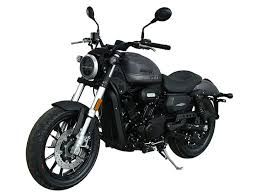
Vehicle type: Motorcycles